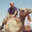
Label: camel